Carroll Gardens, Brooklyn

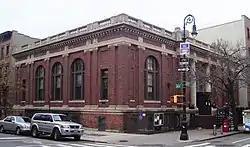
Carroll Gardens branch of the Brooklyn Public Library

The Brooklyn Public Library (BPL)'s Carroll Gardens branch is located at 396 Clinton Street near Union Street. The library, originally the Carroll Park branch, opened in 1901 in a rented facility. The library moved to its current facility, a Carnegie library designed by William B. Tubby, in 1905. After extensive renovations, the library received its current name in response to a request from the community.